Black Turin

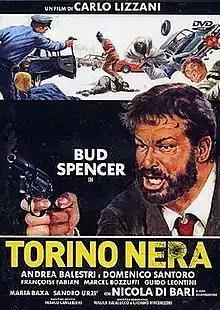

Black Turin is a 1972 crime film directed by Carlo Lizzani. The film received mixed reviews, but was commercially successful.